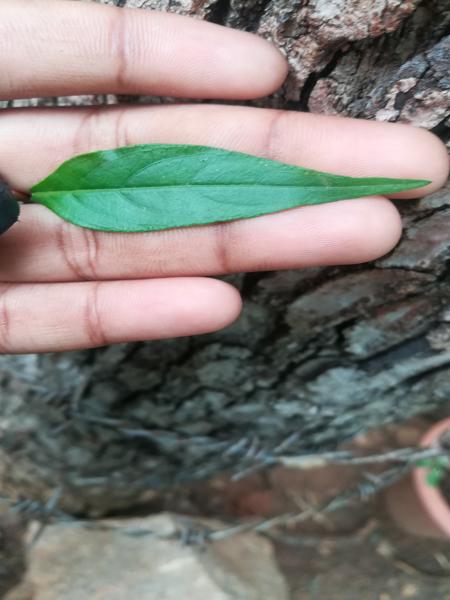
Plant: Nelavembu